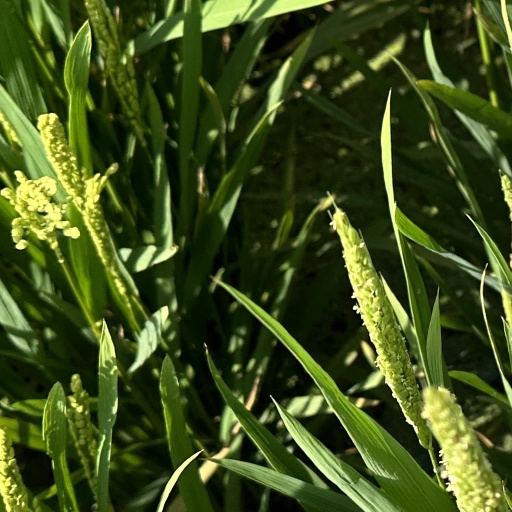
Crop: rice